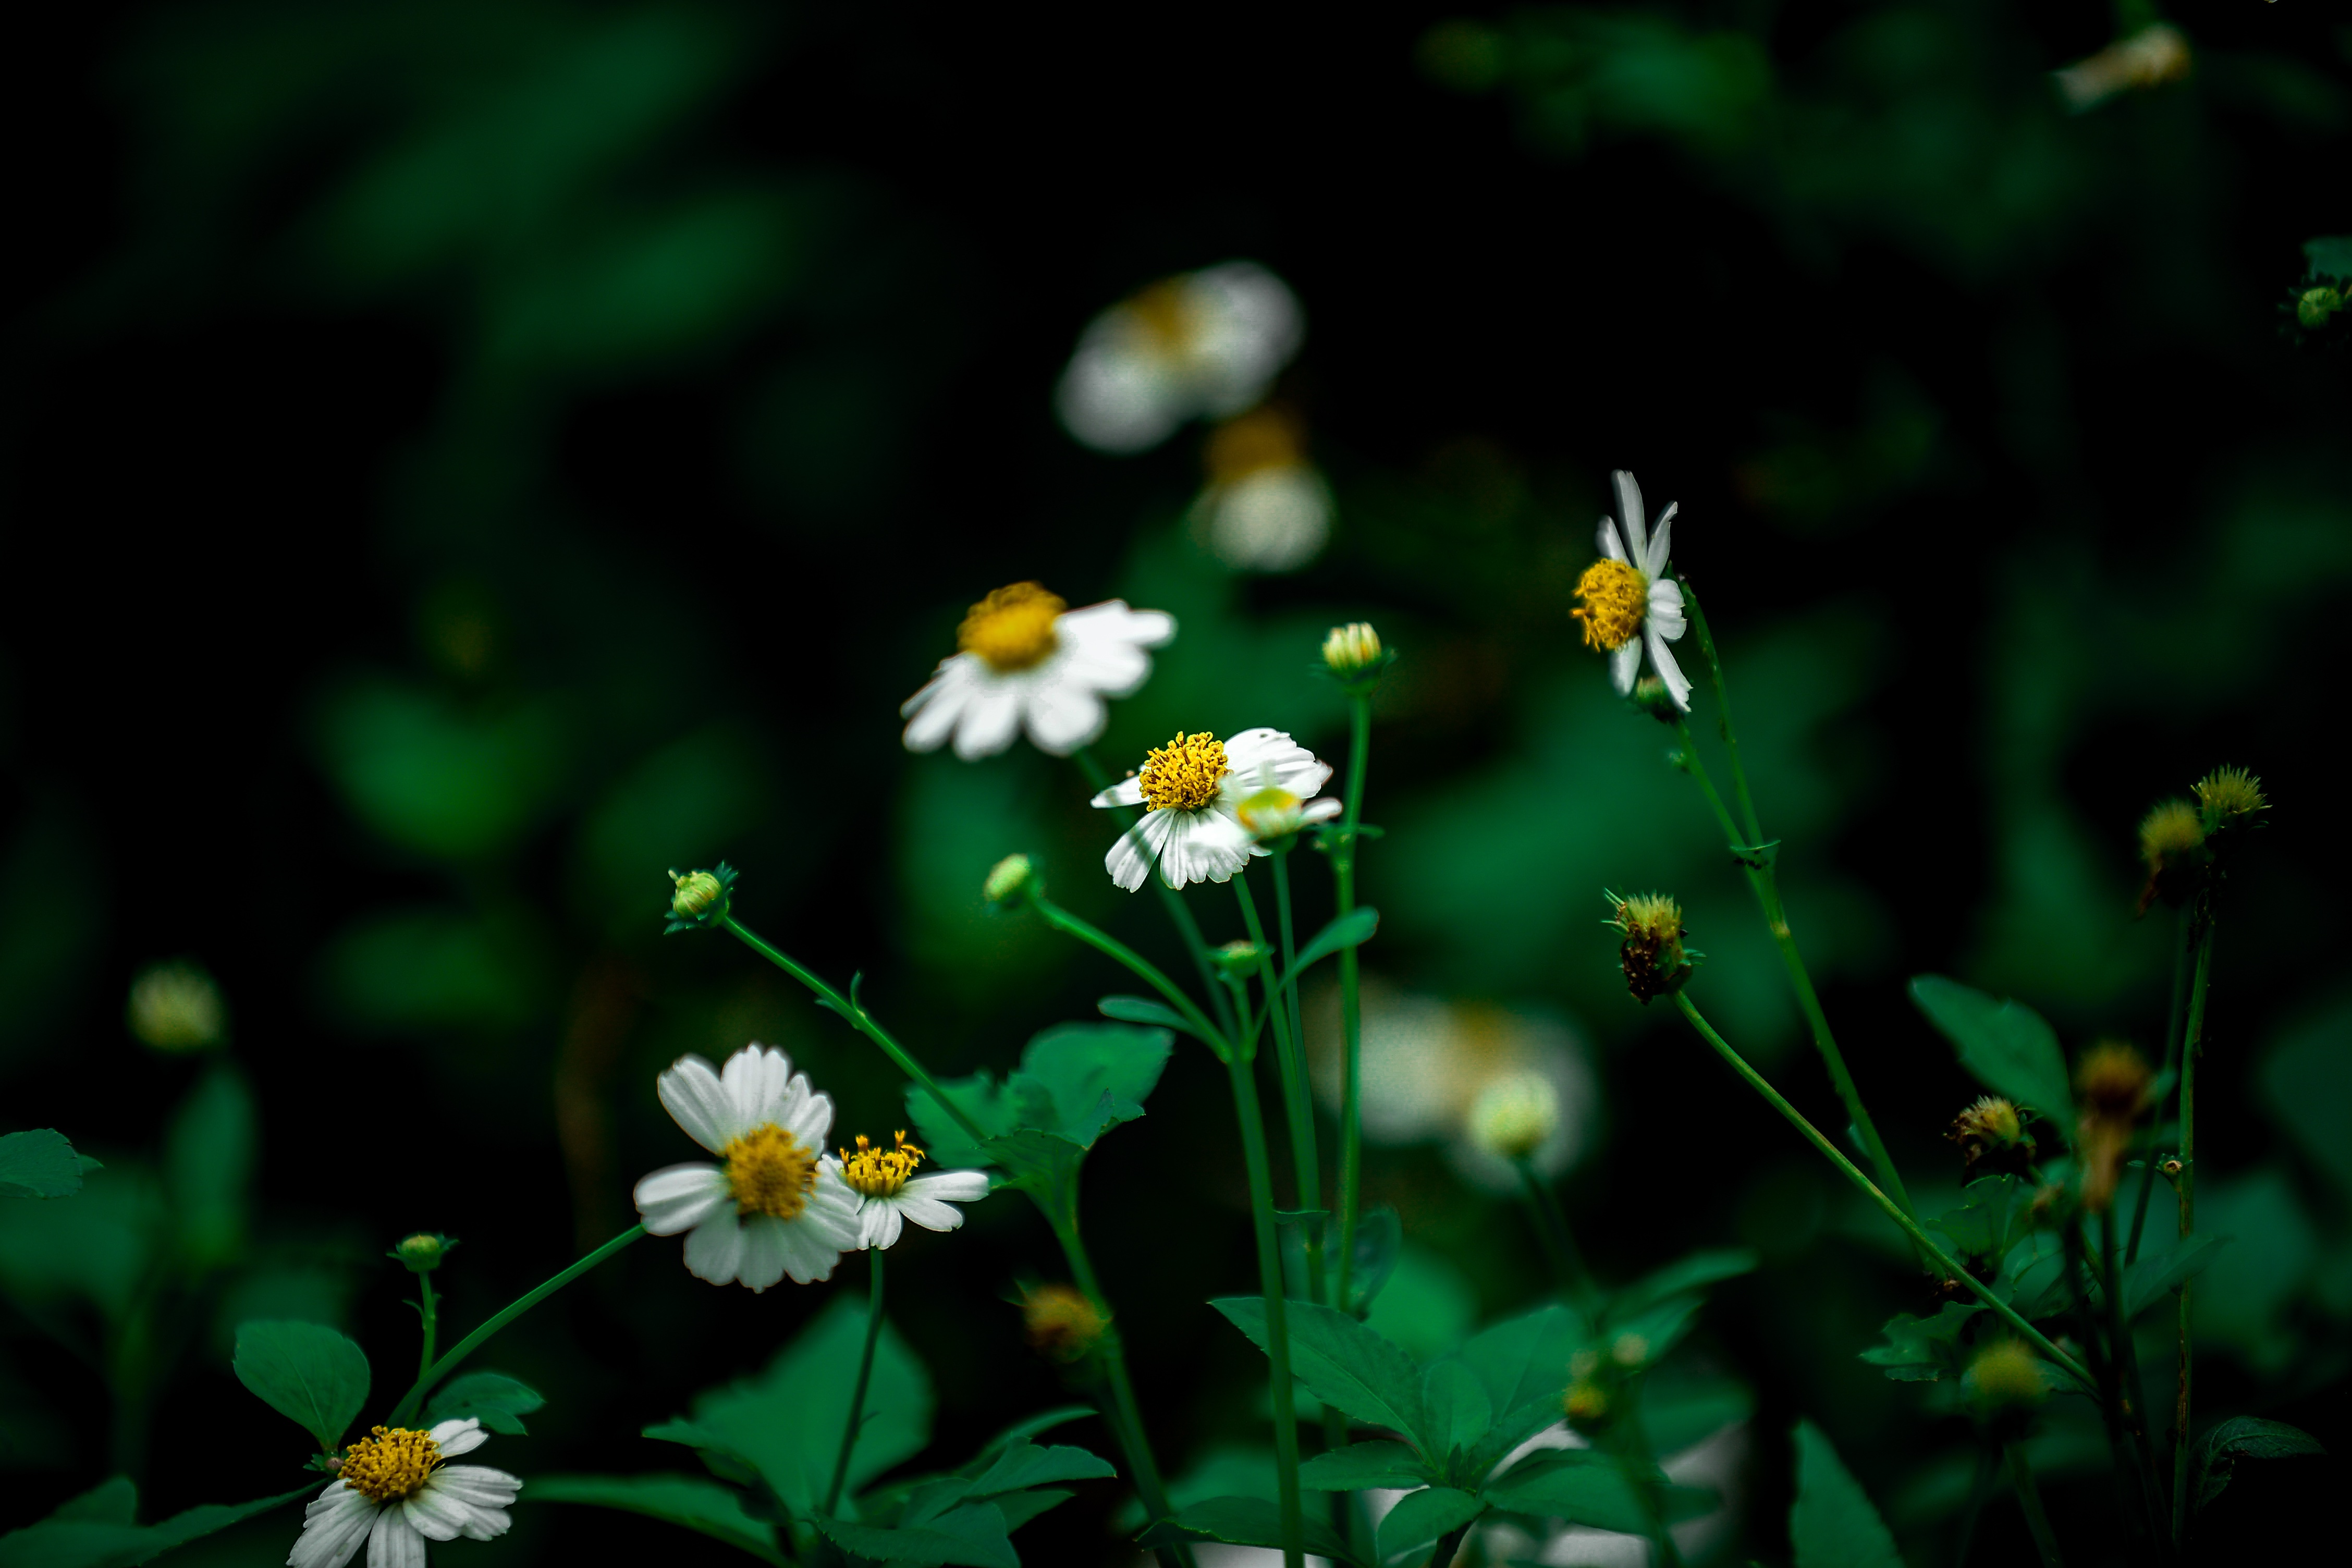
flower, nature, green, flora, plant, yellow, macro photography, botany, grass, land plant, daisy, petal, leaf, wildflower, sunlight, meadow, insect, flowering plant, blossom, computer wallpaper, daisy family